Supreme Council of Judicial Ordinances

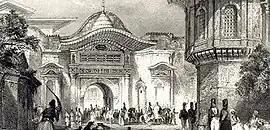
Office of the Supreme Council

The Supreme Council of Judicial Ordinances (or the Grand Council of Justice, Turkish: "Meclis-i Vâlâ-yı Ahkâm-ı Adliye", also known as "Meclis-i Vâlâ") was a legislative and judicial body of the Ottoman Empire during the Tanzimat period, serving as the equivalent of a Court of Cassation, Court of Appeals, and a Council of State. The council was indeed split into these institutions upon its dissolution. Established in the later end of Mahmud II's reign, it was at first mandated to give opinions and recommendations on legislation drawn up from other parts of the government, but was soon given the sole authority to draft its own laws, regulations, and legislation during the Tanzimat era.